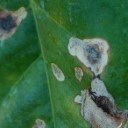
Label: Miner